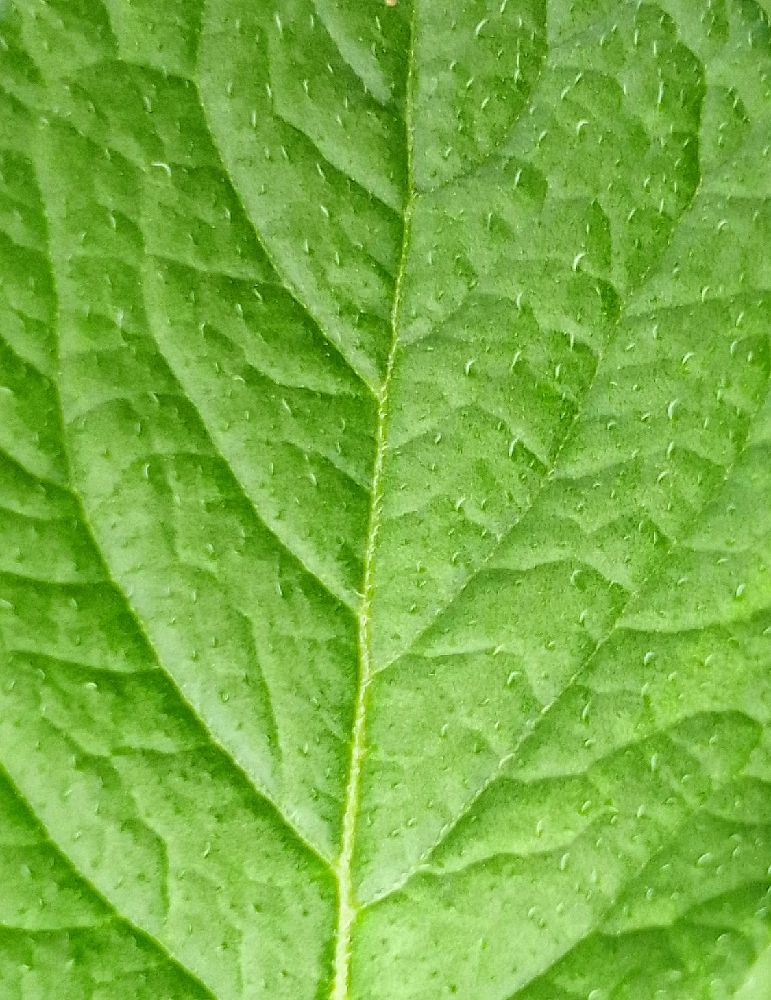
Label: Healthy